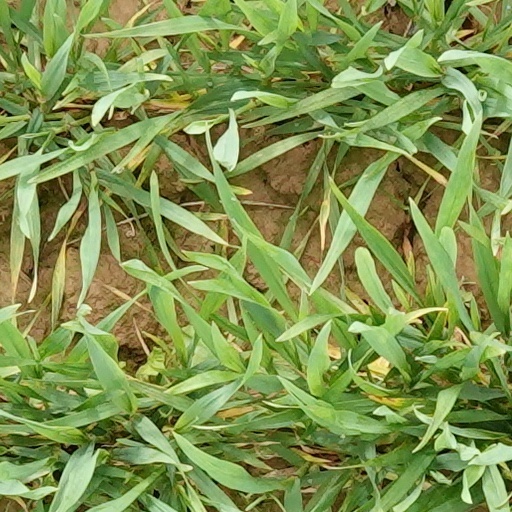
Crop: wheat